Five Pieces, Op. 85 (Sibelius)

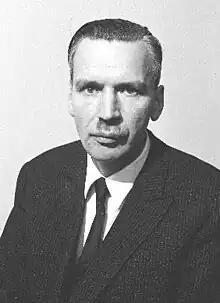
Erik Tawaststjerna, who authored seminal biography on Sibelius, was an early, vocal advocate for many of the composer's piano pieces.

The Japanese pianist Izumi Tateno made the world premiere studio recording of the Op. 85 Five Pieces in 1971, albeit across two labels: Toshiba Records (TA 60103) released "The Daisy" and "The Carnation" (Nos. 1–2), while EMI released "The Iris", " The Columbine", and "The Campanula" (Nos. 3–5). The sortable table below lists, in addition to the aforementioned Tateno traversal, other commercially available recordings of "The Flowers", as a whole: